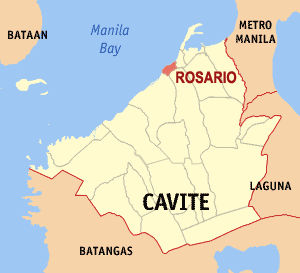
Rosario est une municipalité de la province de Cavite, aux Philippines.